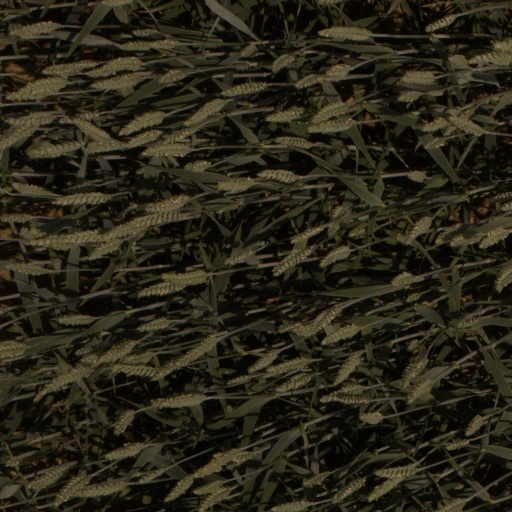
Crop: wheat